Mouna Geethangal

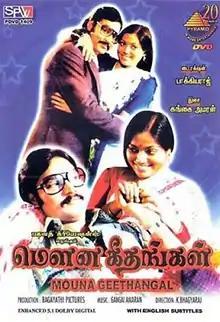
Poster

Mouna Geethangal is a 1981 Indian Tamil-language romantic comedy drama film written and directed by K. Bhagyaraj. The film stars Bhagyaraj himself alongside Saritha, with S. Krishnamoorthy and Master Suresh in supporting roles. It revolves around a man attempting to reconcile with his estranged ex-wife after five years.